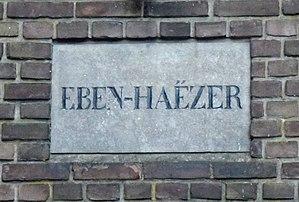
Eben-Ezer, est un toponyme mentionné dans les Livres de Samuel comme le lieu de batailles entre Israélites et Philistins. Il est précisé qu'il se trouvait à moins d'un jour de marche de Silo, près d'Afek, dans le voisinage de Mizpah, près de l'entrée occidentale de la passe de Beth Horon. Il n'a toutefois pas été localisé avec un lieu contemporain de façon assurée, certains l'identifiant avec Beit Iksa et d'autres avec Dier Aban.